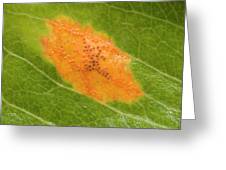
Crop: apple
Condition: rust